Feria de Agosto

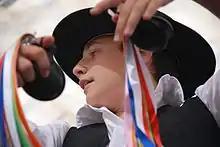
Verdiales dancer.

The Fair has had various locations in the course of its history since 1887. Initially, it was located along the water at the Muelle de Heredia, then in the nearby Parque de Málaga, then on the grounds of the Theatines, before finally settling in the Cortijo de Torres district, site of the Palacio de Ferias y Congresos de Málaga.